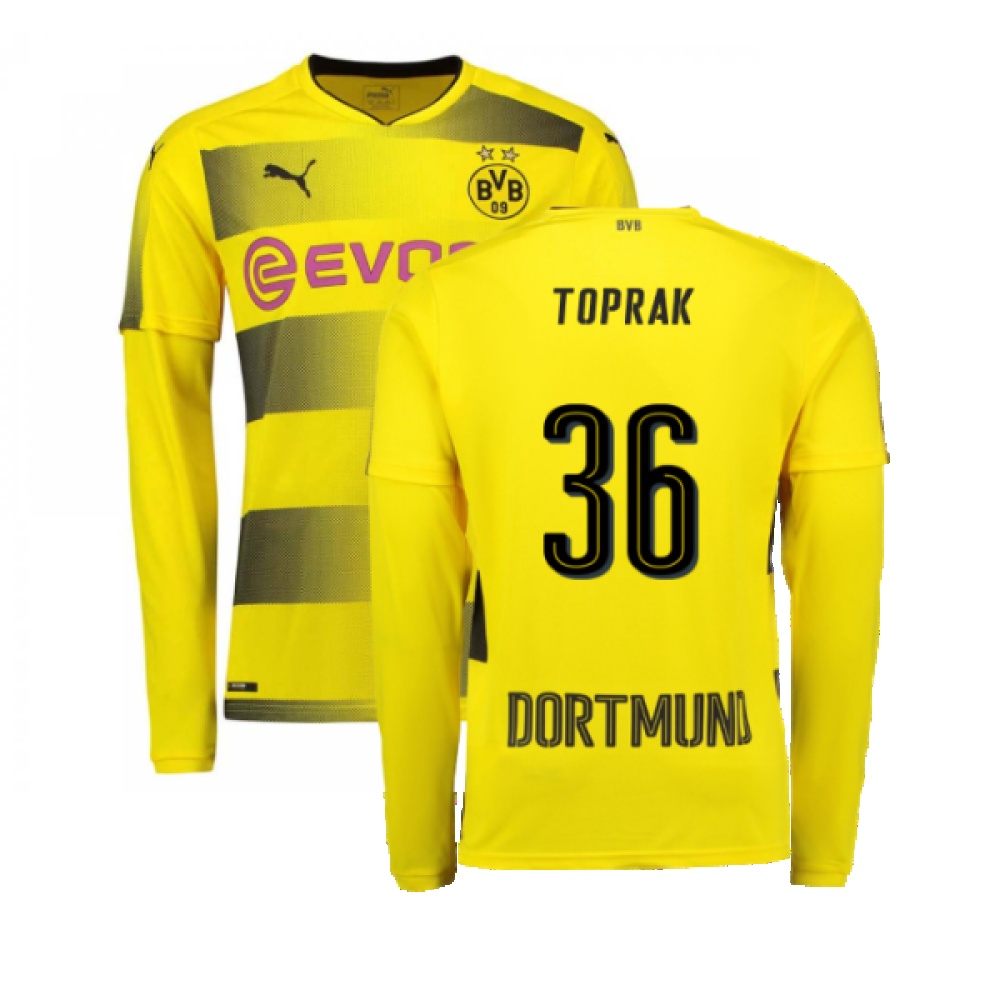
Borussia Dortmund 2017-18 Long Sleeve Home Shirt (S) (Excellent) (Toprak 36)
Brand: Puma
Excellent condition - No issues with stitching, stretching, bobbles or thread-pulls. Brilliant yellow colour with bold blacks. Badge is embroidered. Small faint marks on one sleeve. The Borussia Dortmund 2017-18 Long Sleeve Home Shirt as worn by players such as Gotze, Kagawa, Reus, Pulisic, Aubameyang and Sancho as the team finished 4th in the Bundesliga. Manufactured by Puma.
Category: Arts & Entertainment > Hobbies & Creative Arts > Collectibles > Sports Collectibles > Sports Fan Accessories > T-Shirts